Utin (castle)

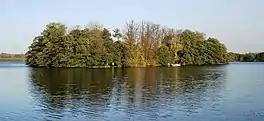
Pheasant Island in the Großer Eutiner See - site of the castle of Utin

Utin (in Latin letters VTIN - also "Uthine") was the name of a Wendish castle that was built in the 9th century on Pheasant Island in the lake known as the Großer Eutiner See in what is now the German state of Schleswig-Holstein. It was the centre of the eponymous Wendish "Gau". The castle was linked to the shore via a bridge next to which a settlement, also called Utin, grew up.